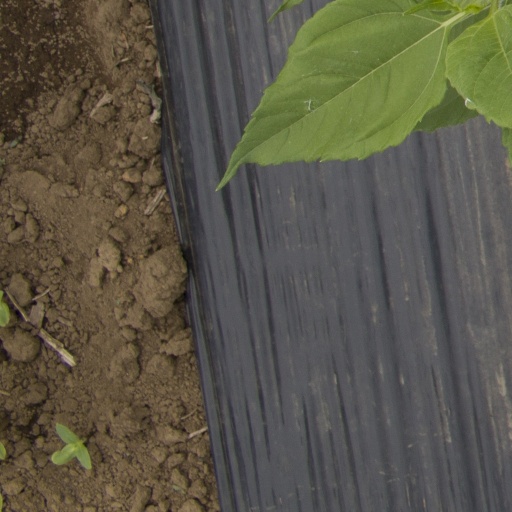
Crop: Jerusalem artichoke